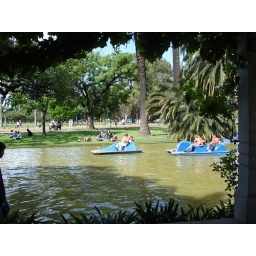
paddle boats in the rose garden